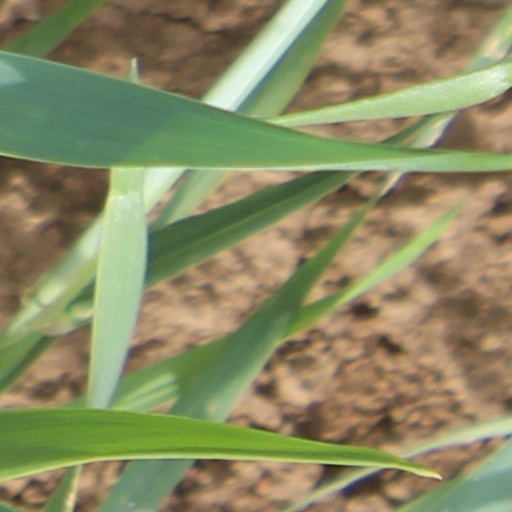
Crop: wheat